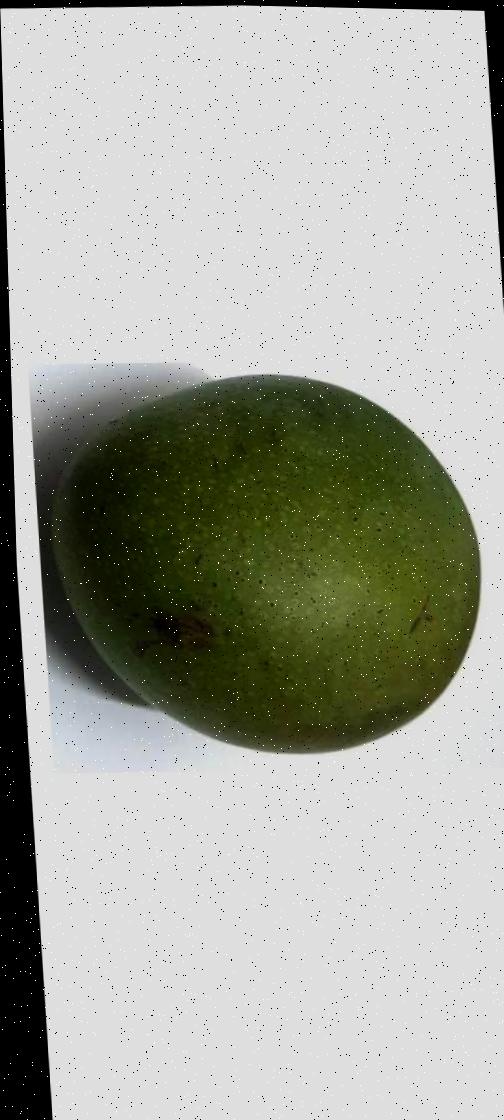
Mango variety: Ashshina Zhinuk